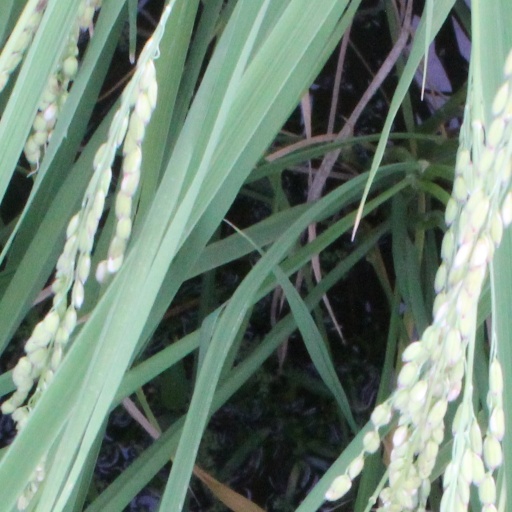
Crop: rice